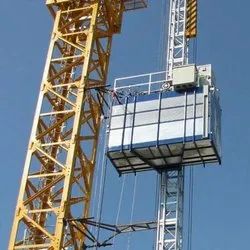
Label: Passenger_Cum_Material_Hoist